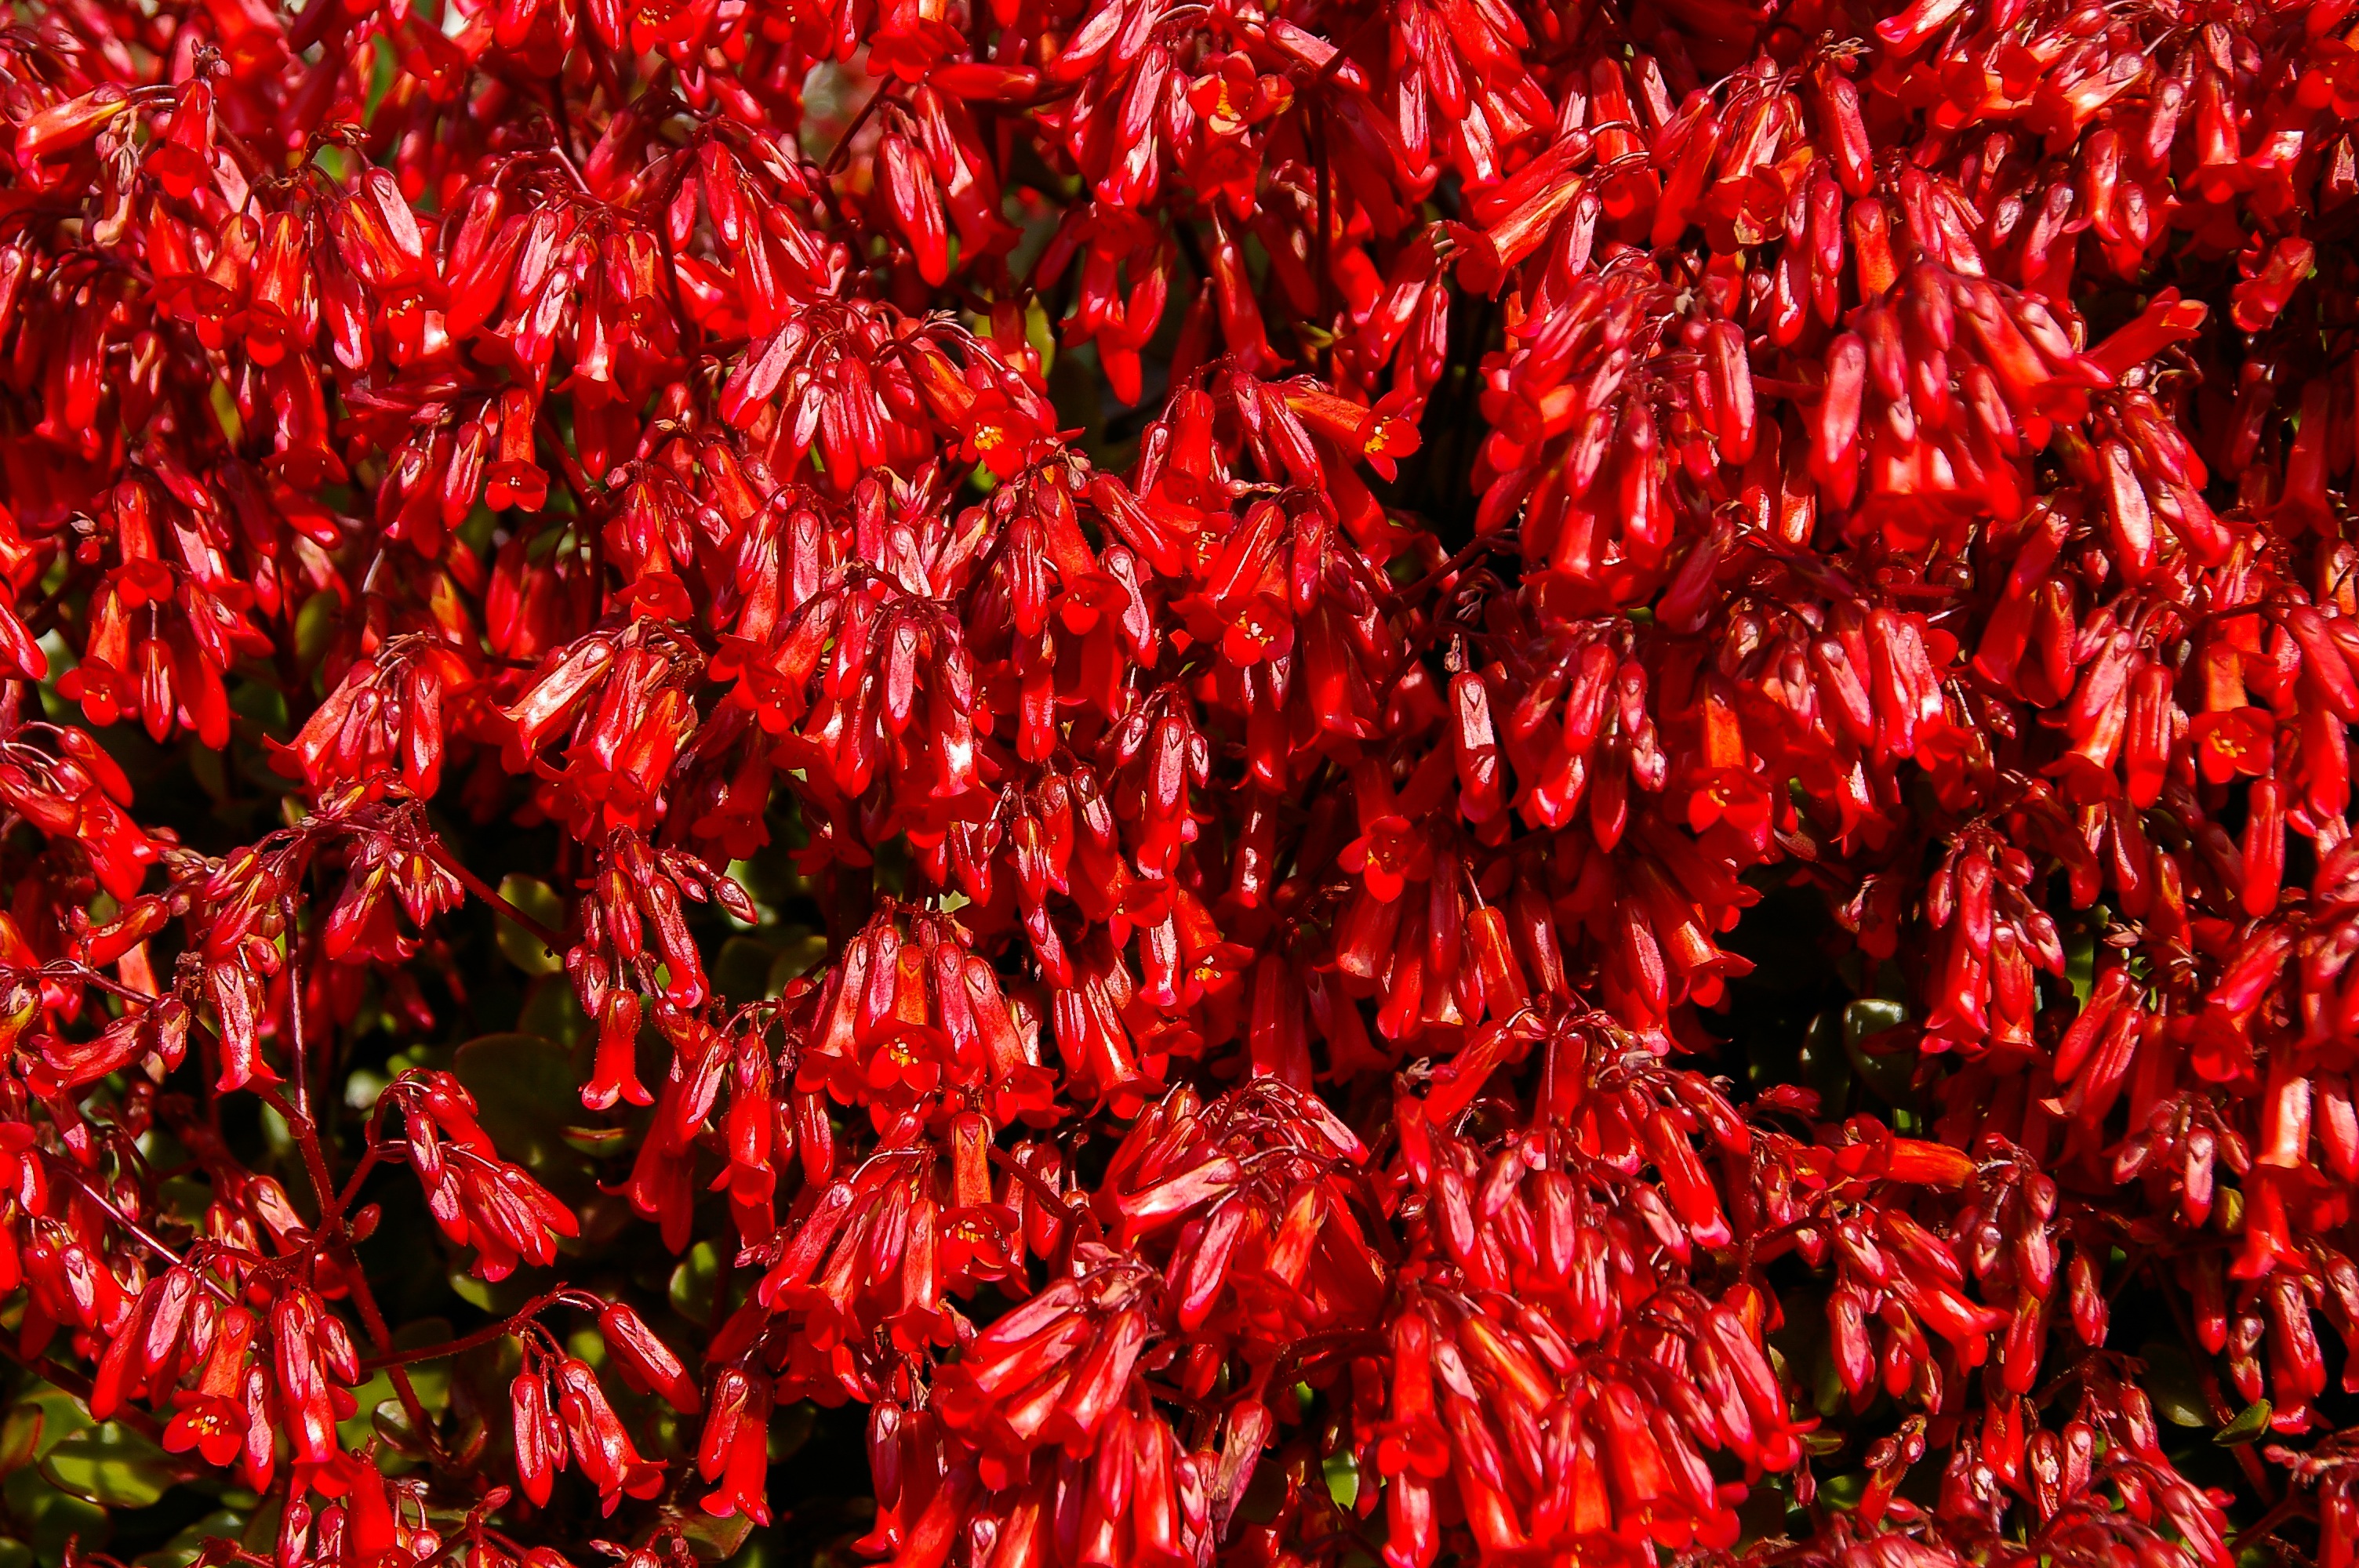
plant, fruit, leaf, flower, food, red, produce, vegetable, succulent, garden, flowers, australia, flowering plant, chili pepper, cayenne pepper, land plant, bell peppers and chili peppers, seafood boil